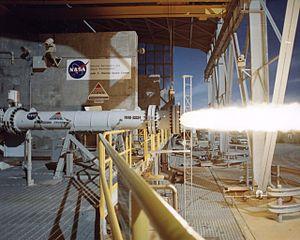
Test d'un moteur-fusée à propulsion hybride de 4,5 tonnes de poussée au Stennis Space Center (NASA) en 1994
Un propulseur hybride est un moteur-fusée utilisant un mélange d'ergols liquides et solides. Ce type de motorisation présente l'avantage, comme tous les moteurs-fusées, de pouvoir fonctionner en l'absence d'atmosphère puisque le carburant et le comburant sont embarqués. Ses caractéristiques en font un compromis entre un moteur-fusée à ergols liquides et un propulseur à propergol solide. Par rapport à un moteur-fusée à ergols liquides, il est de conception plus simple et donc moins fragile et brûle des ergols qui ne sont pas susceptibles d'exploser. Contrairement à un propulseur à propergol solide, la poussée du moteur peut être à tout moment modulée ou interrompue.